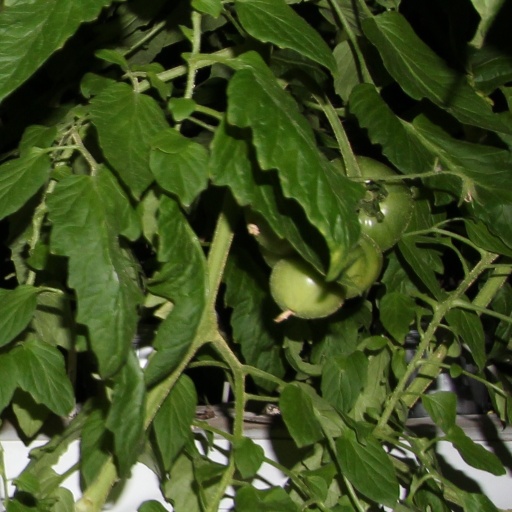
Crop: tomato